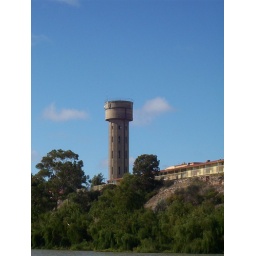
The fresh water tower that supplies water to the rural town of Tailem Bend in South Australia